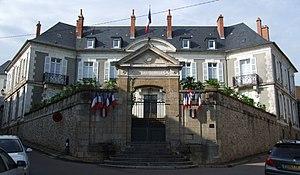
Sous-préfecture de Château-Chinon(Ville), au croisement de la rue Gambetta, de la rue du Marché et de la rue Notre-Dame (Nièvre, Bourgogne, FRANCE)
Château-Chinon (Ville), ou souvent simplement Château-Chinon, est une commune française située dans le département de la Nièvre, en région Bourgogne-Franche-Comté.